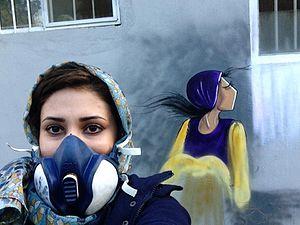
Portrait de l'artiste grafeuse Shamsia Hassani
Ommolbahni Hassani dite Shamsia née en 1988 est une graffeuse afghane et professeure agrégée de sculpture à l'Université de Kaboul. Elle popularise le street art dans les rues de Kaboul. Elle expose son art digital et son street art en Inde, Iran, Allemagne, Italie, Suisse et dans les missions diplomatiques de Kaboul. En 2014, elle est nommée parmi les 100 membres des global thinkers.